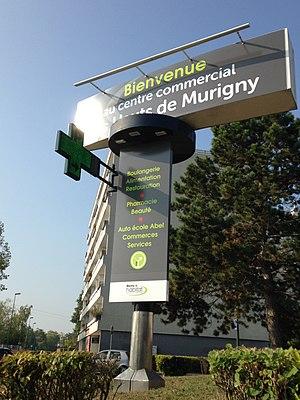
Totem du centre commercial ""Hauts-de-Murigny""."
Murigny est un quartier de la ville de Reims enclavé entre le quartier Croix-Rouge - Hauts-de-Murigny et les communes de Bezannes, Champfleury et Cormontreuil. Il est construit "à partir de 1977 à l’extrême sud de la ville, Val de Murigny est le plus récent quartier rémois. Reconnaissable à son immense chaufferie rouge et blanche, le quartier charme par son ambiance pavillonnaire et ses espaces verts".Il est considéré comme un quartier bon vivant avec des logements mixtes, deux parcs qui sont faciles d'accès, une grande zone commerciale qui fut la première crée sur Reims entre les années 1980 et début 1990.